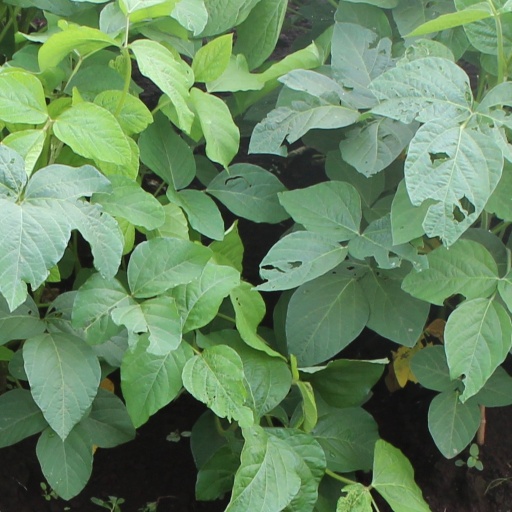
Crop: soybean